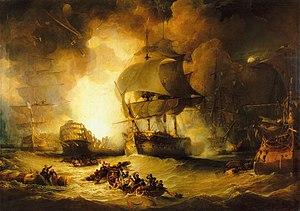
George Arnald était un peintre britannique spécialisé dans les paysages et les représentations topographiques pour illustrer l'histoire régionale. Il est notamment connu pour sa célèbre peinture représentant la bataille du Nil.
L’Orient, anciennement le Dauphin Royal et le Sans-Culotte, est un navire de ligne de premier rang de 118 canons de la classe Commerce de Marseille, construit par Jacques-Noël Sané et lancé à Toulon en 1791. Il sert plusieurs fois de navire amiral à la flotte française en Méditerranée. Il est détruit en 1798 à la bataille d’Aboukir, au début de l’expédition d’Égypte.
Armand Simon Marie Blanquet du Chayla, né le 9 mai 1759 à Marvejols et mort le 29 avril 1826 à Versailles, est un officier de marine français. Il sert pendant la guerre d'indépendance des États-Unis puis pendant les guerres de la Révolution et de l'Empire et termine sa carrière avec le grade de vice-amiral honoraire.
Le Swiftsure est un navire de guerre d'abord britannique de 1787 à 1800, puis français jusqu'en 1805 pour finir britannique de 1805 à 1816. C'est un vaisseau de ligne de troisième rang portant 74 canons sur deux ponts.
La bataille d'Aboukir fut une importante bataille navale qui opposa les flottes britannique et française dans la baie d'Aboukir, près d'Alexandrie en Égypte entre le 1ᵉʳ et le 2 août 1798.